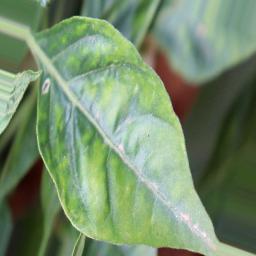
Label: mites_and_trips